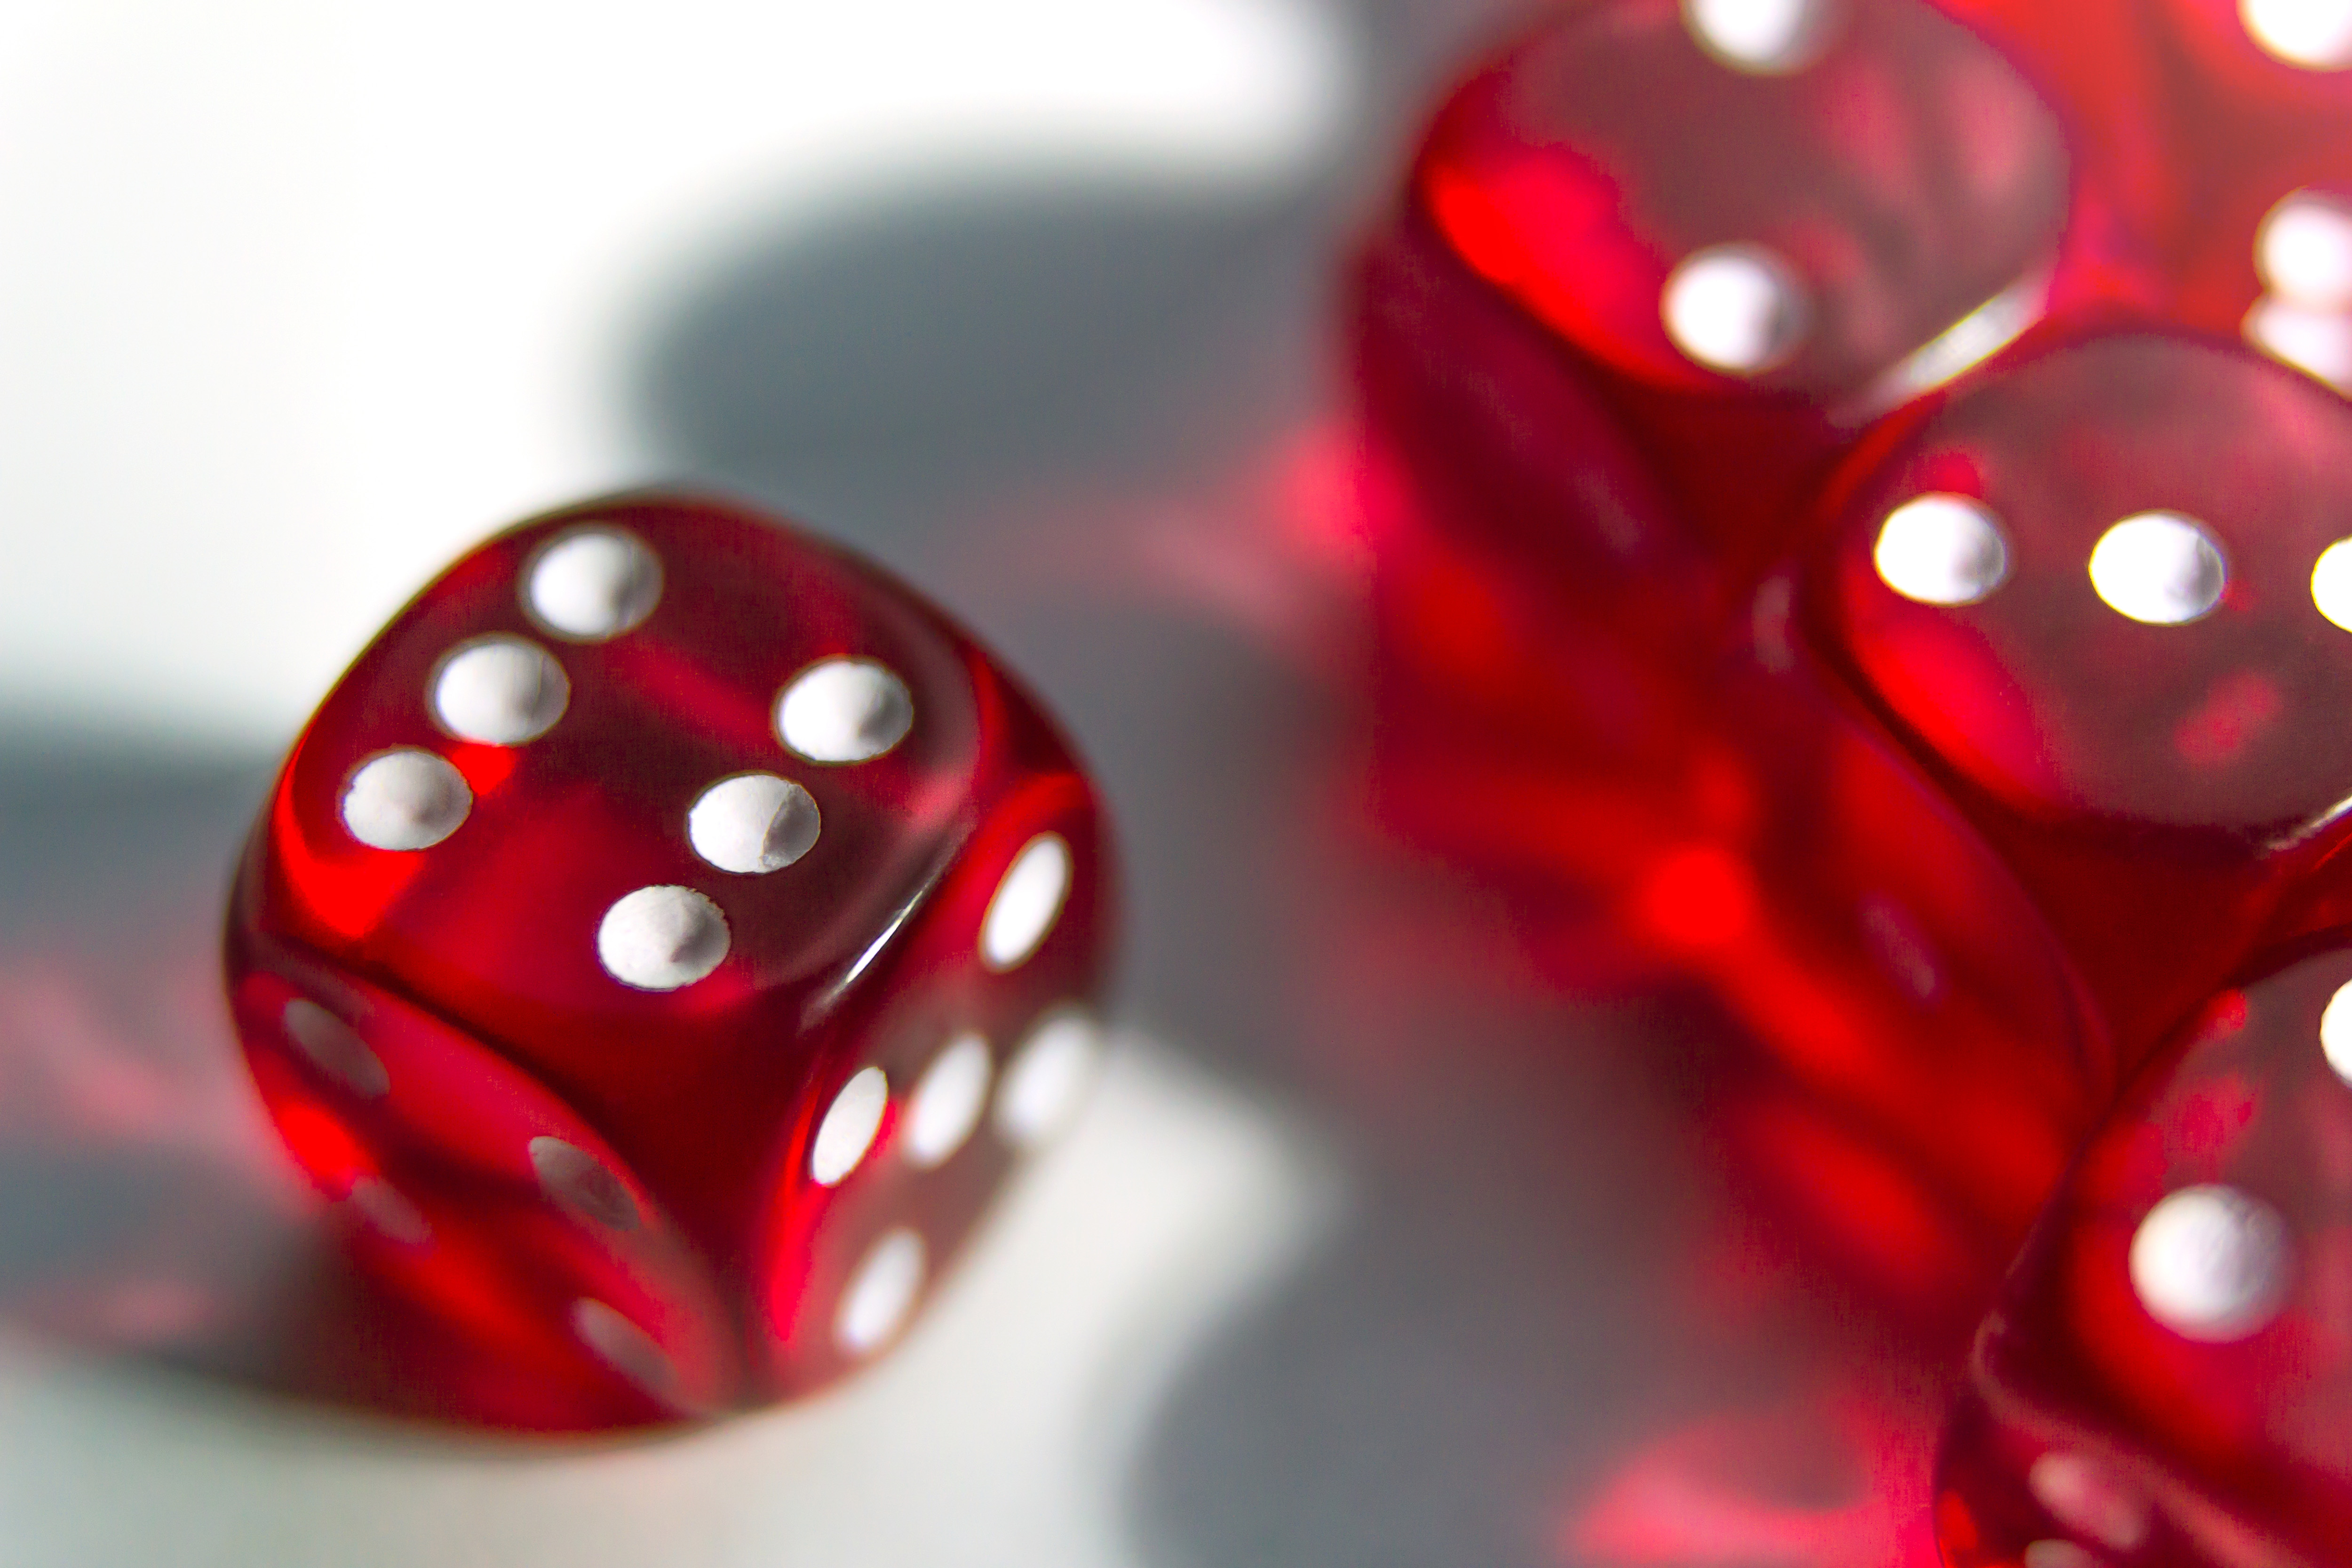
dice game, red, games, dice, indoor games and sports, recreation, macro photography, sports